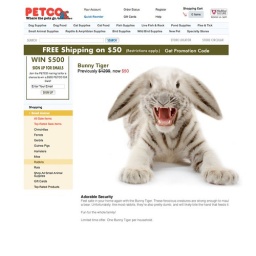
White Tiger cub (3 months) in front of a white background.